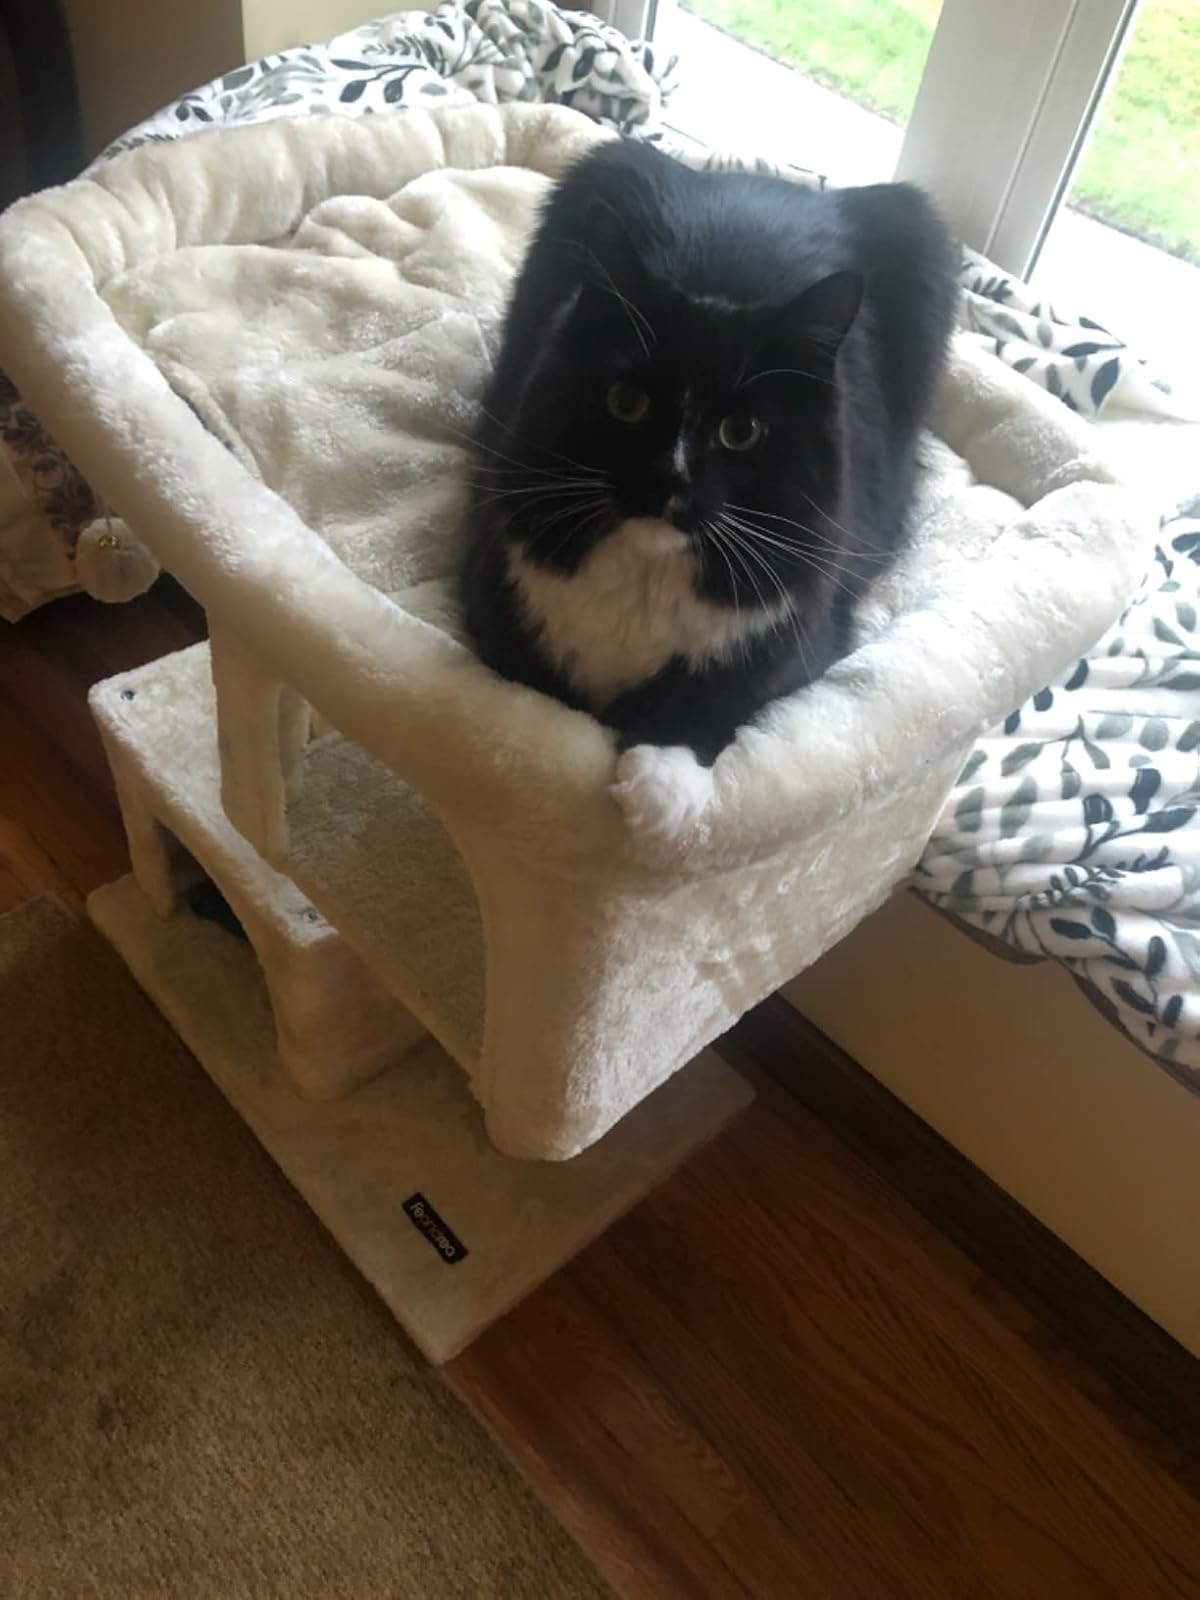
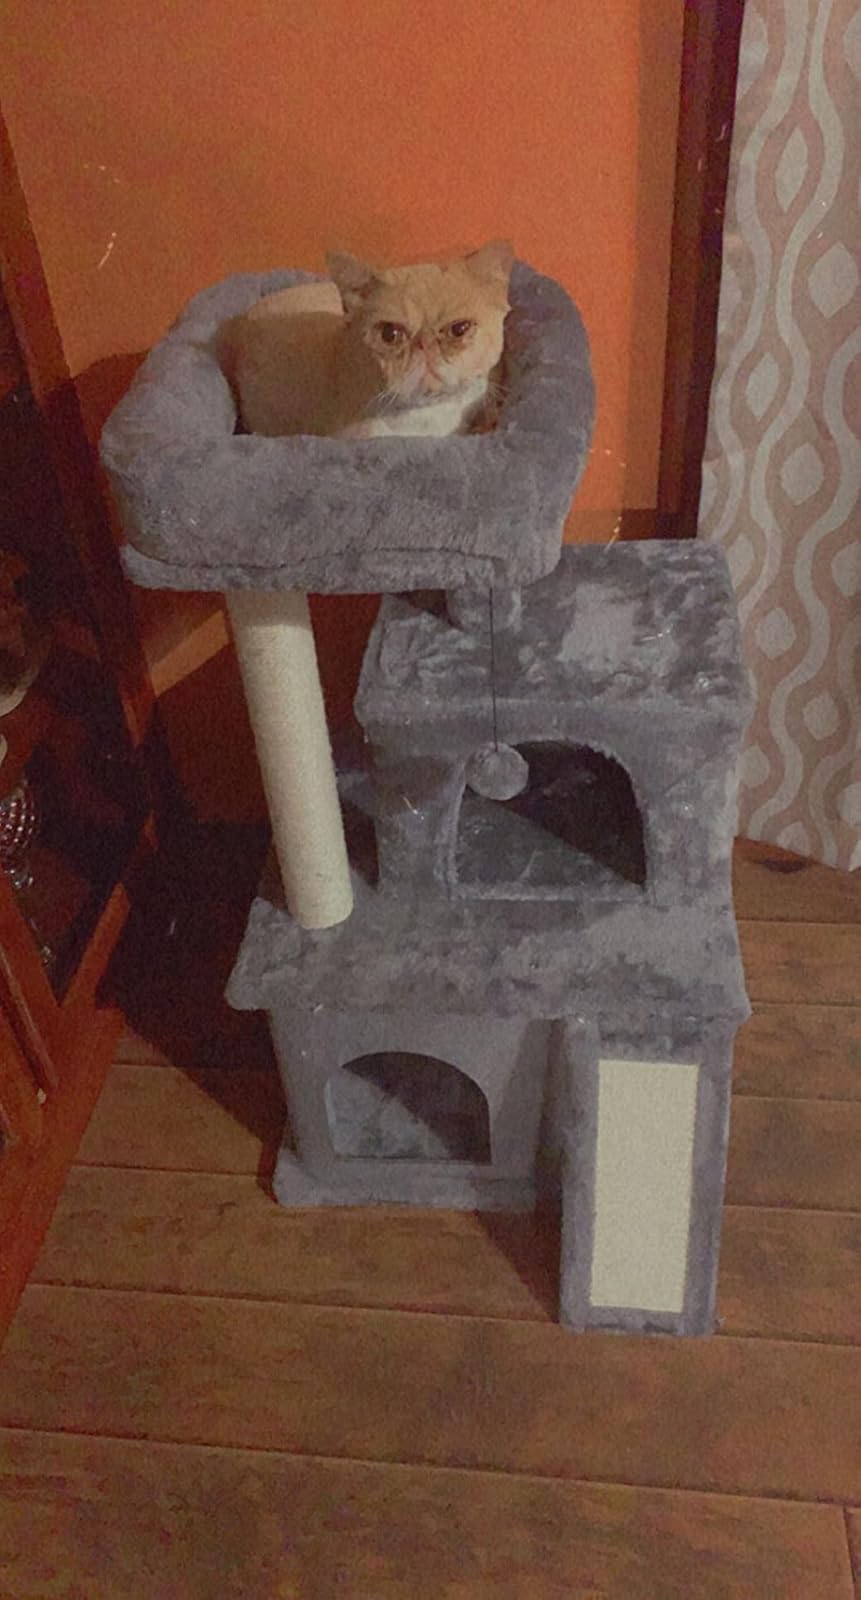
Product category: items_cat tree
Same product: no